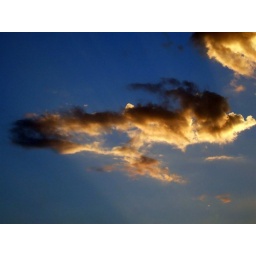
The girl swimming with arms in front